British Battledress

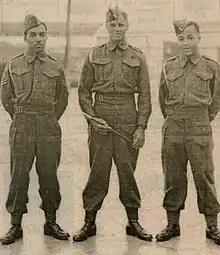

Battledress (BD), later named the No. 5 Uniform, was the combat uniform worn by British Commonwealth and Imperial forces through the Second World War.